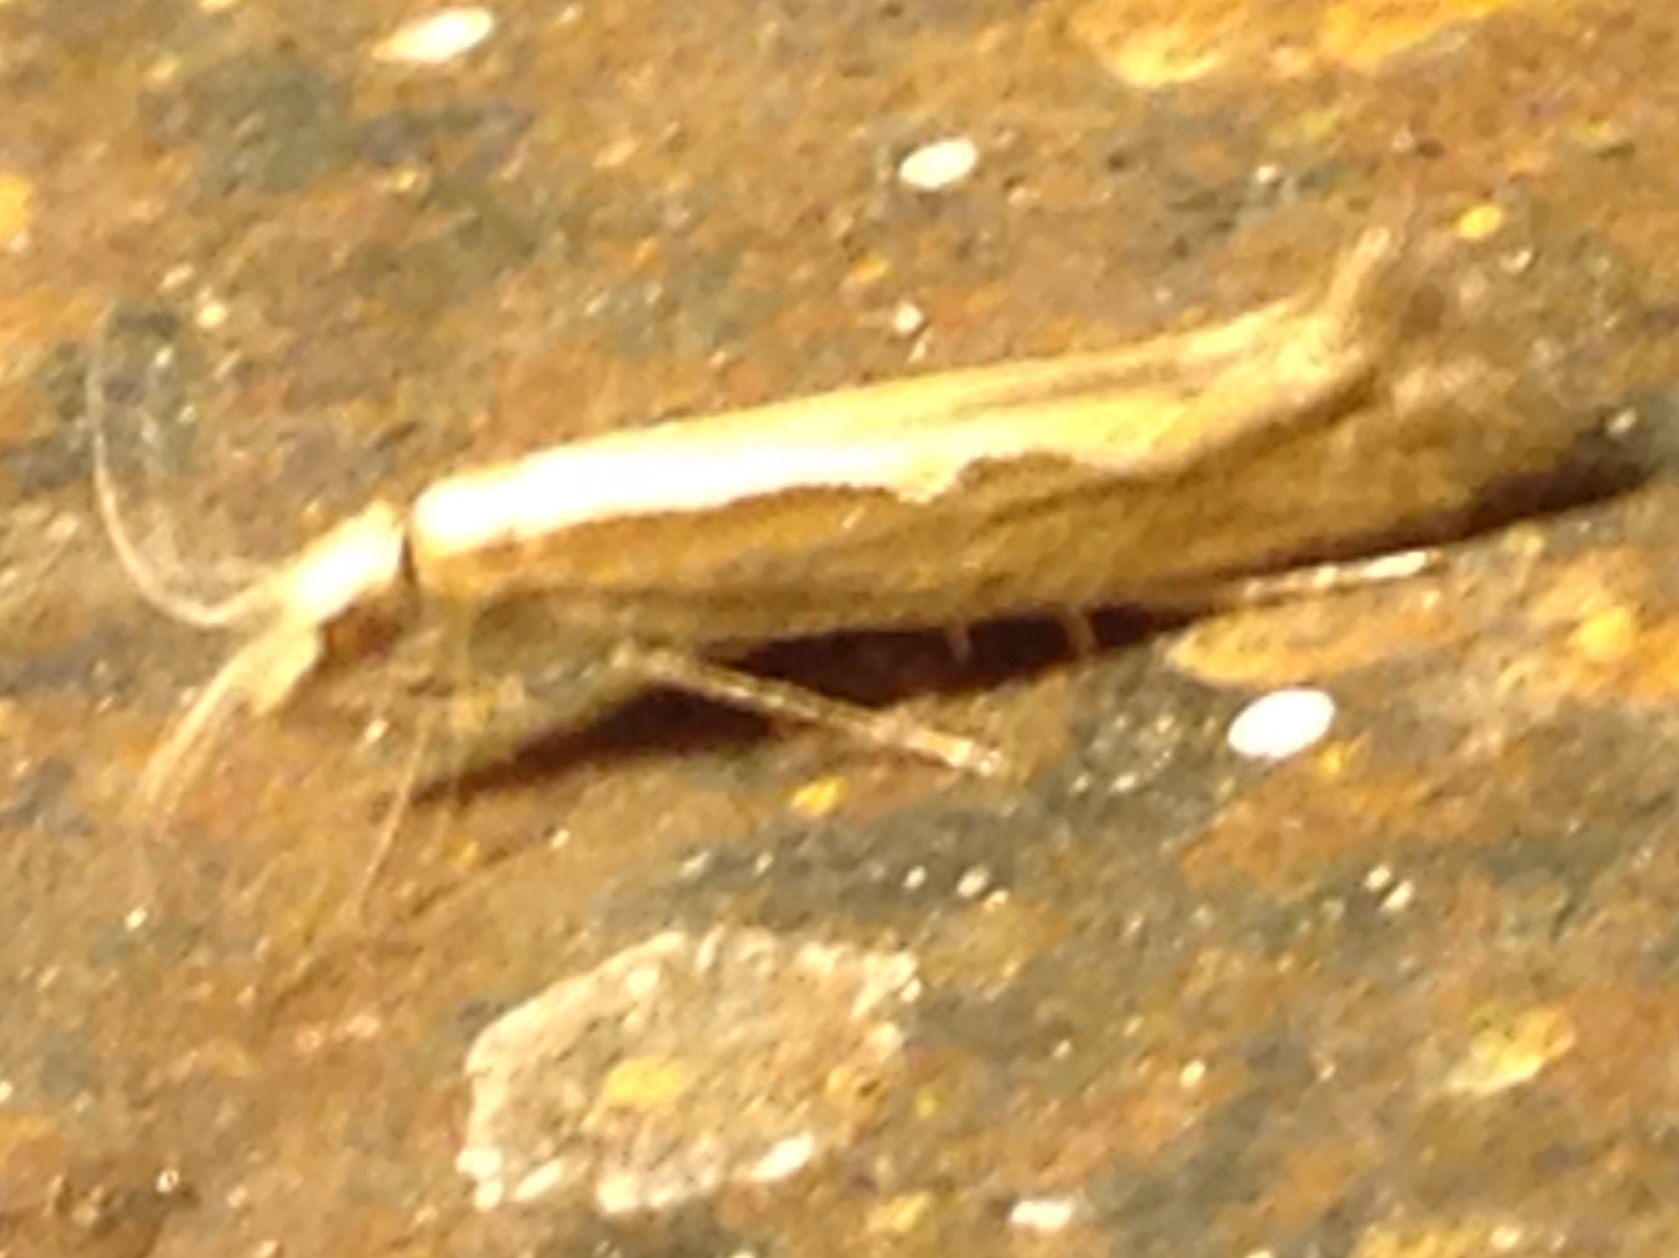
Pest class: diamondback_moth